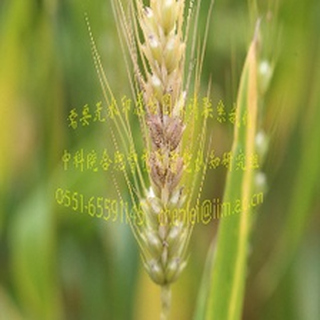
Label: wheat_fusarium_head_blight